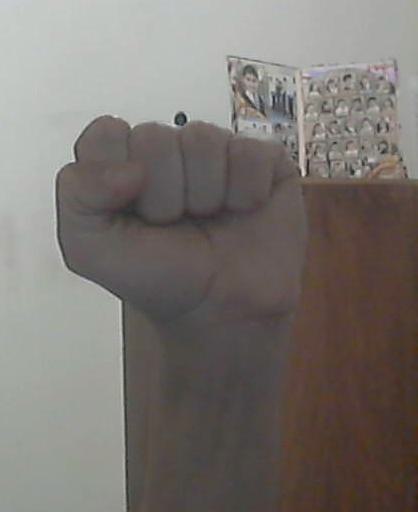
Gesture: fist